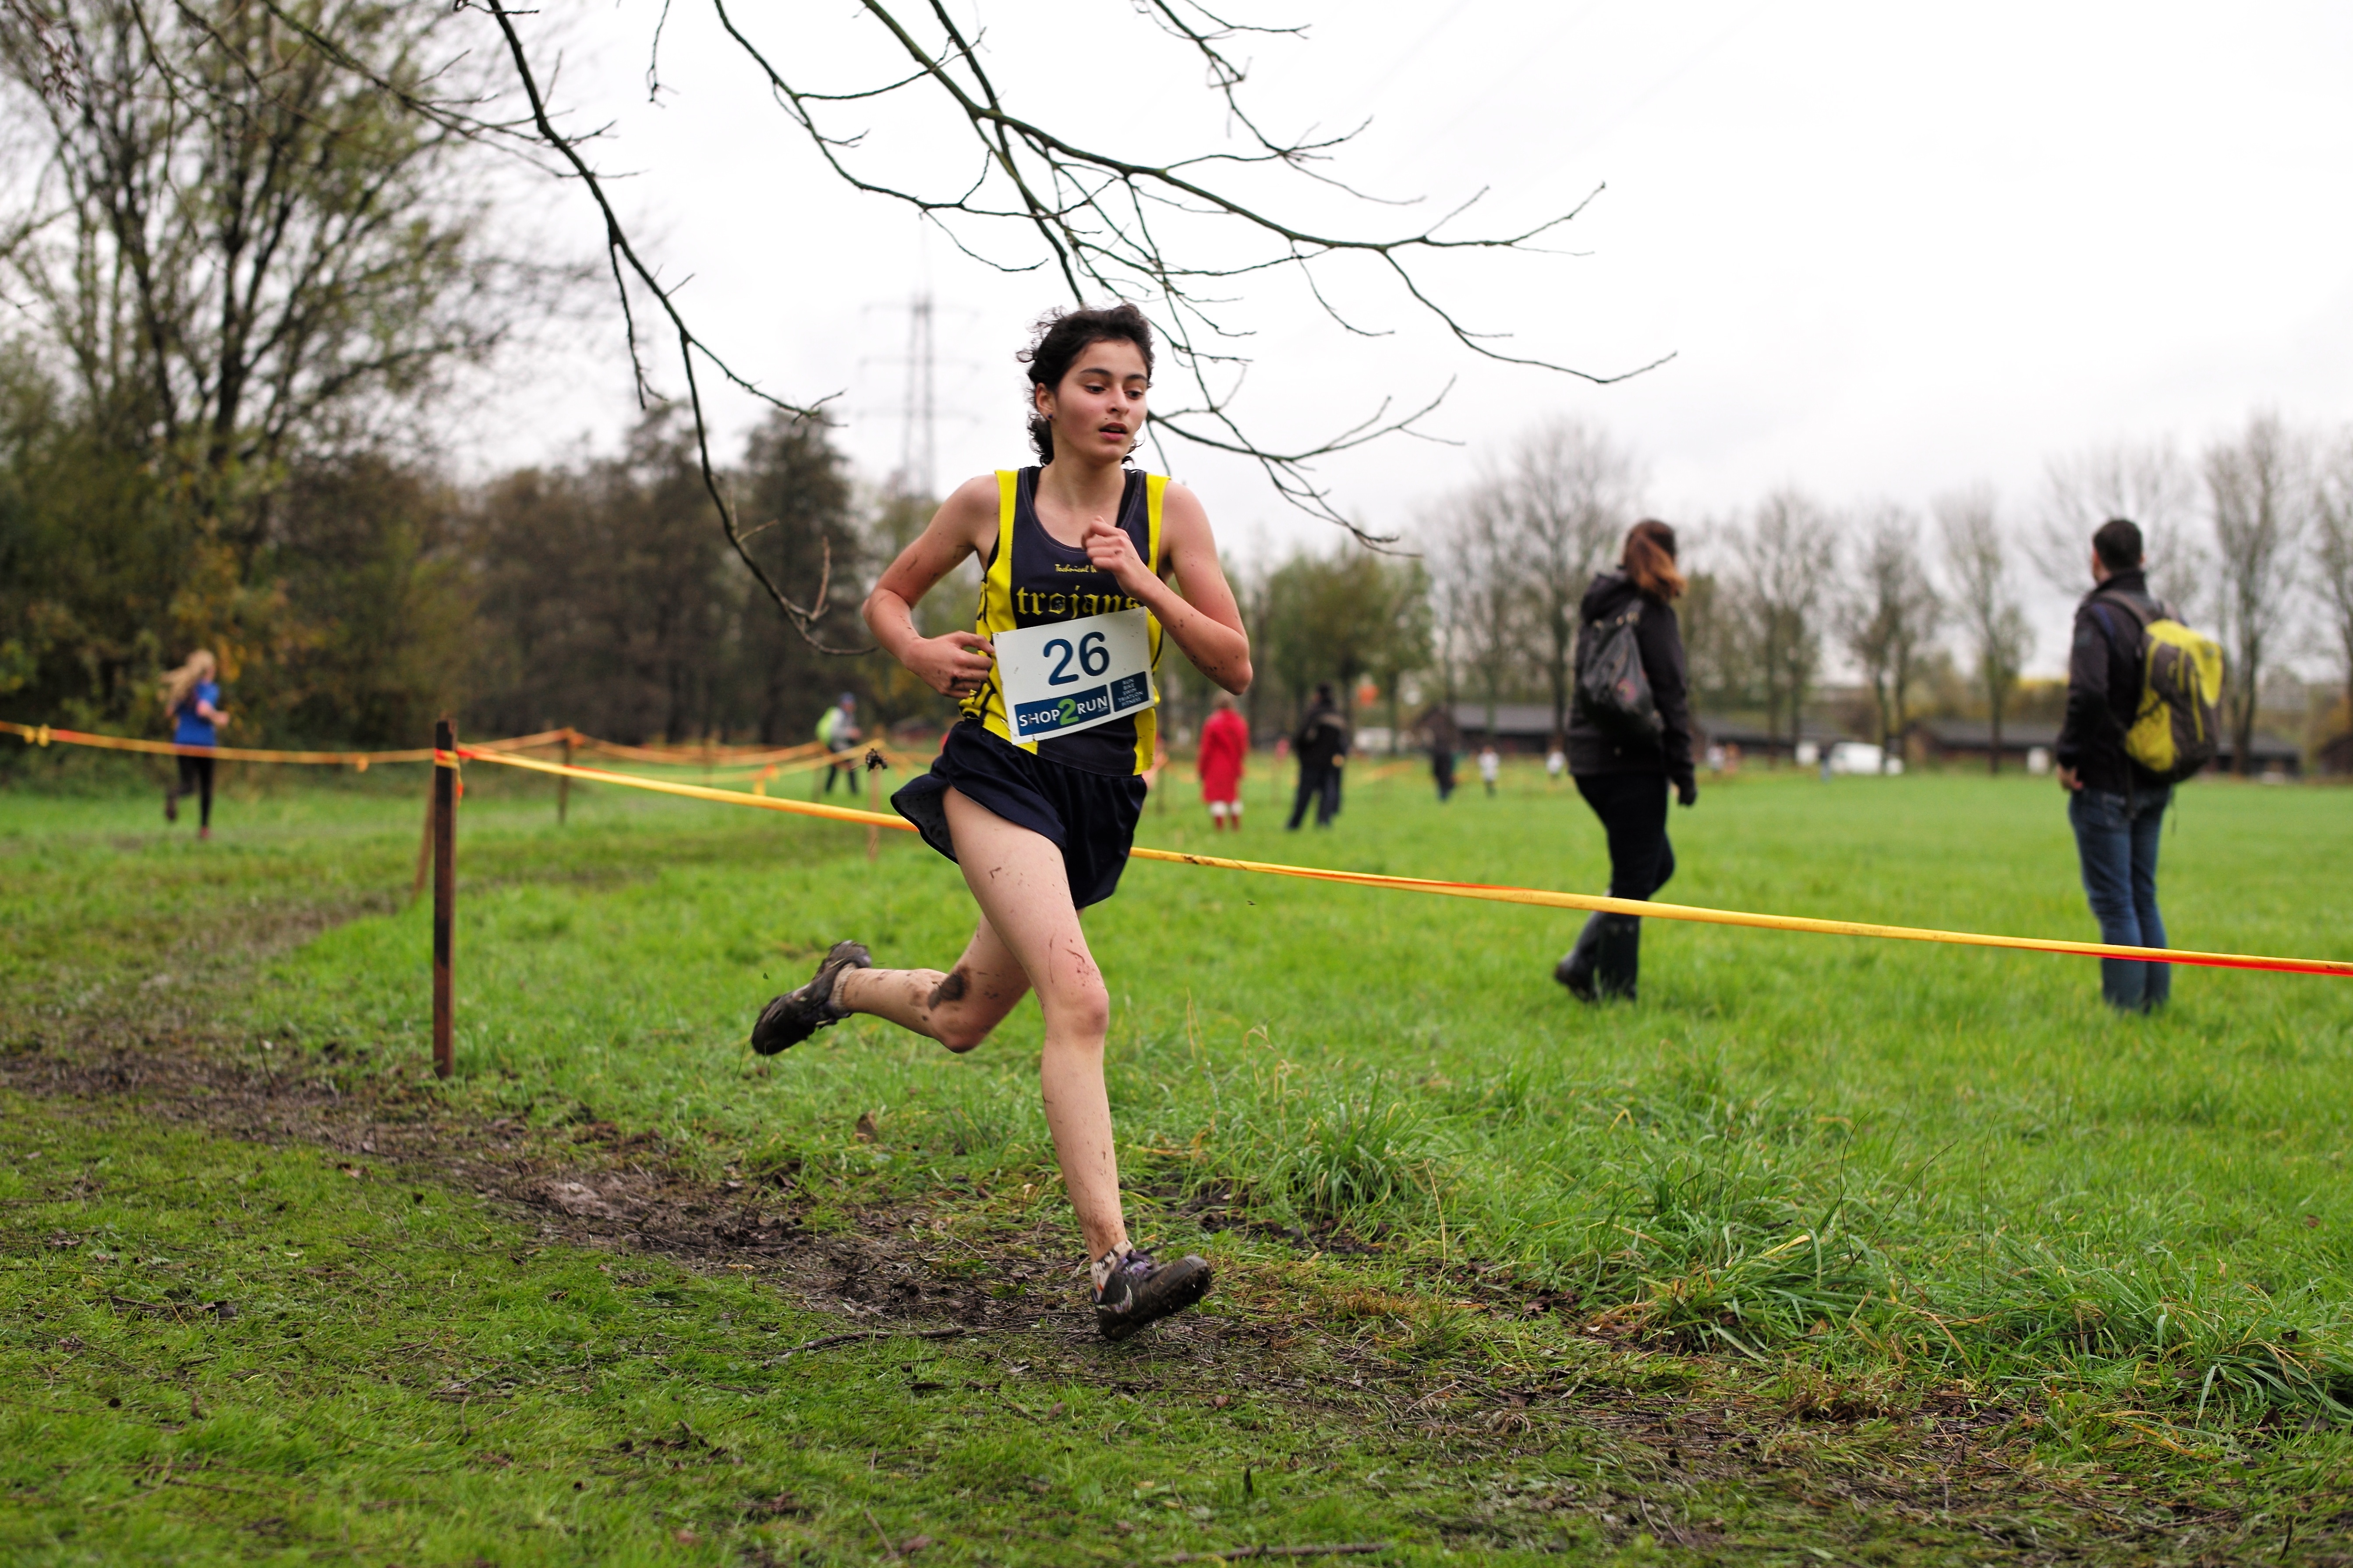
person, running, recreation, jogging, race, sports, endurance, athletics, sprint, physical exercise, outdoor recreation, human action, individual sports, endurance sports, ultramarathon, duathlon, long distance running, cross country running, cross country cycling